Rallying

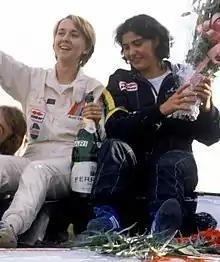
Fabrizia Pons and Michèle Mouton, Rallye Sanremo 1981

Often, a distinction is made between so called 'works' drivers and privateer drivers. The first is one who competes for a team, usually that of a manufacturer, who provides the car, parts, repairs, logistics and the support personnel. Most of the works drivers of the 1950s were amateurs, paid little or nothing, reimbursed their expenses and given bonuses for winning. Then in 1960 came arguably the first rallying superstar (and one of the first to be paid to rally full-time), Sweden's Erik Carlsson, driving for Saab. Contrarily a privateer has to meet all the organization requirements and expenses involved in competing and usually competes for the enjoyment rather than using the sport as a means of promotion or contesting a full championship.